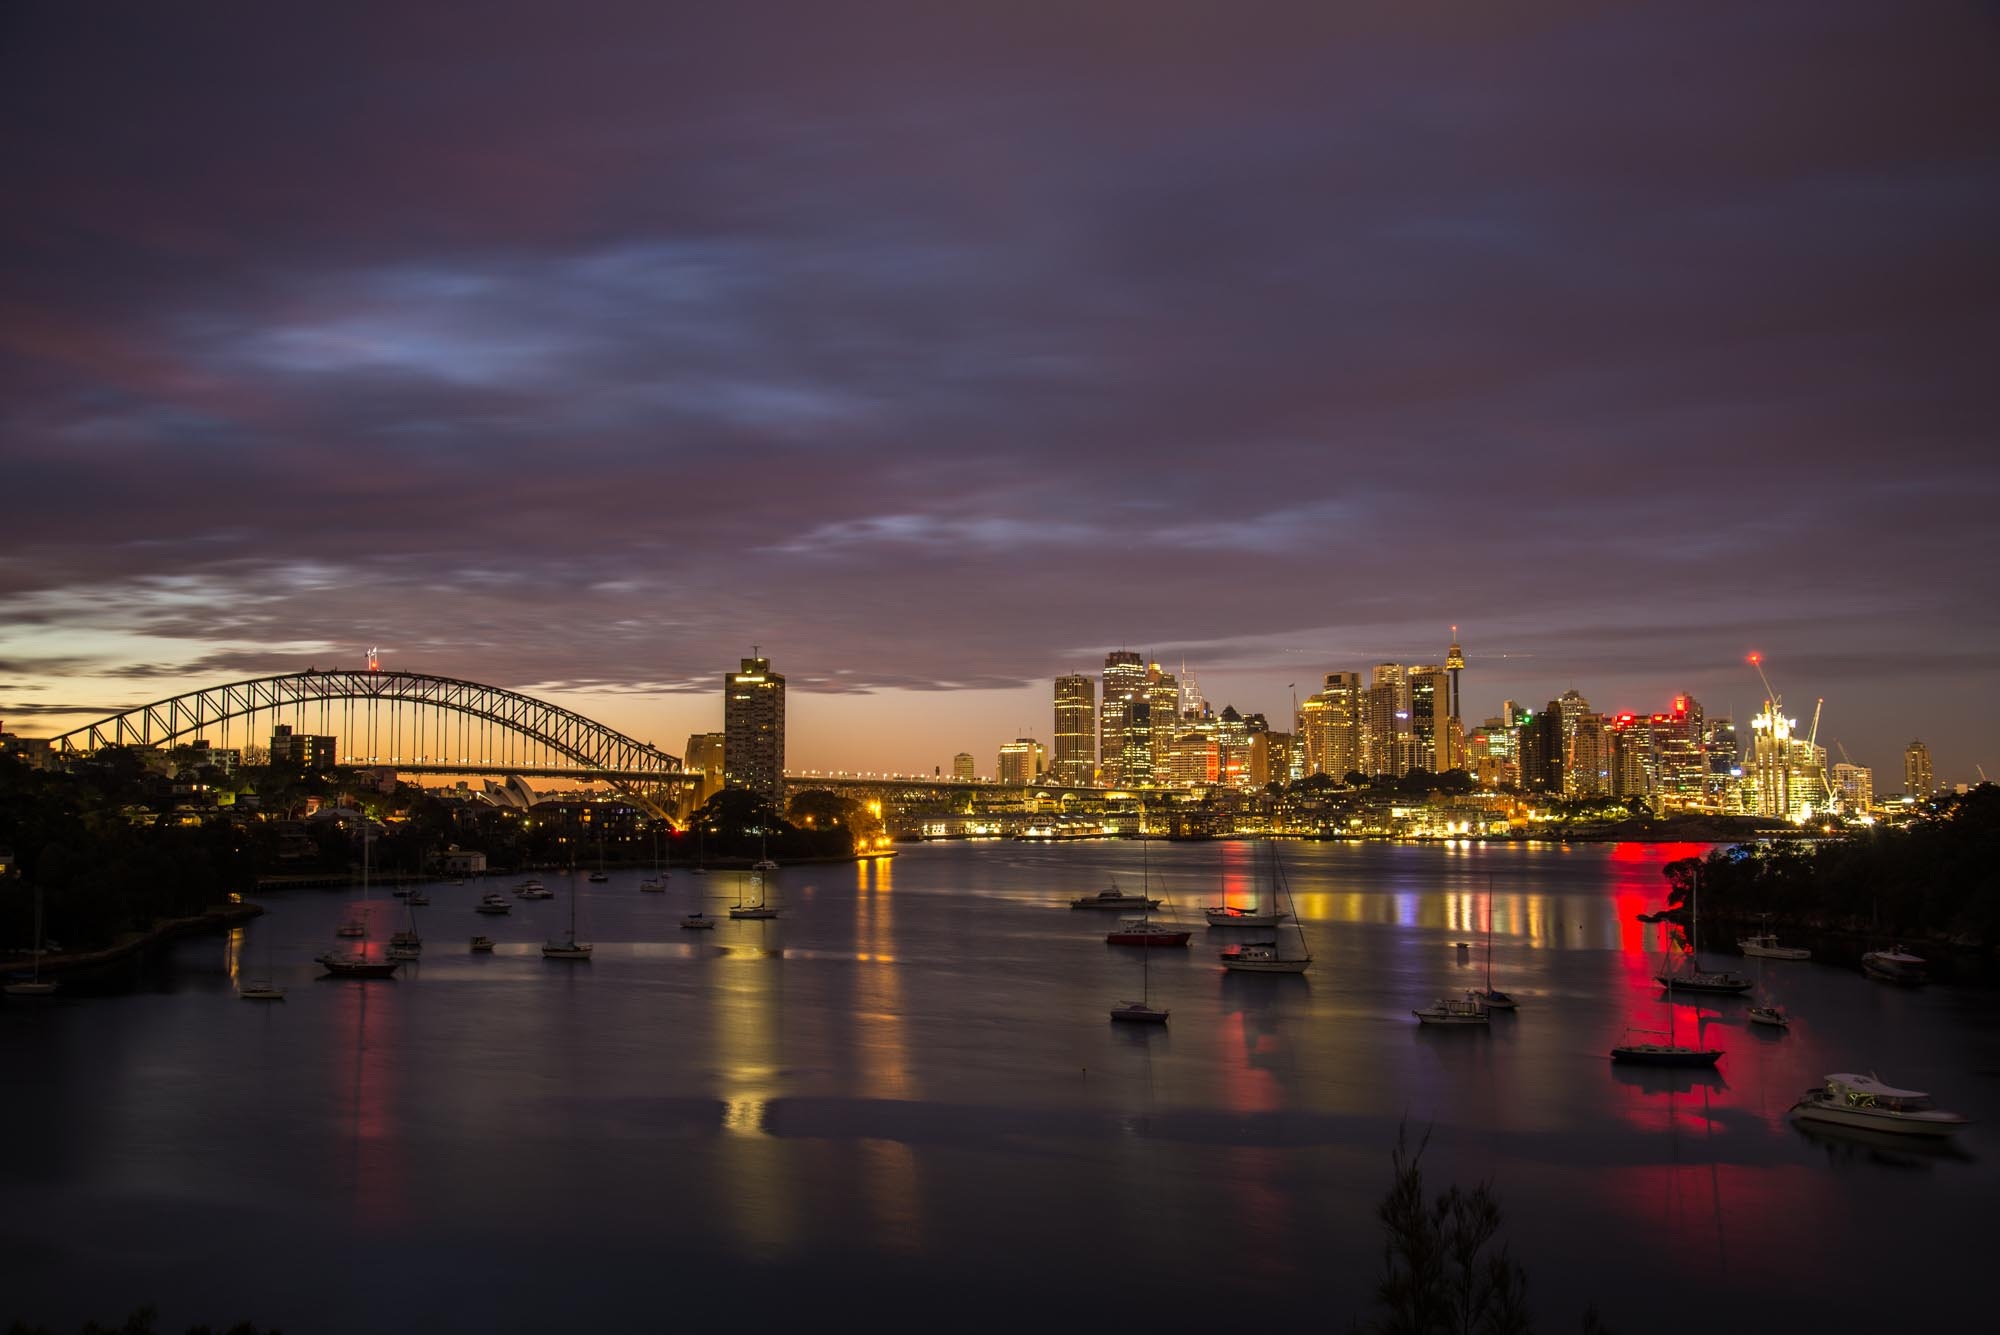
horizon, sunrise, sunset, bridge, skyline, night, morning, dawn, city, skyscraper, river, cityscape, downtown, dusk, evening, reflection, sydney, harbour, australia, ships, harbour bridge, urban area, human settlement, metropolitan area